HMS Caroline (1795)

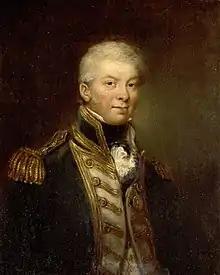
Benjamin William Page, captain of "Caroline" 1802–05

At the start of 1802 "Caroline" shared in the capture of the merchant "Tito" with much of the squadron. On 10 February the frigate returned from Cadiz to be paid off at Portsmouth. She was refitted at Woolwich between March 1802 and February 1803, being recommissioned on 9 November 1802, shortly before the Peace of Amiens ended, beginning to serve in the Napoleonic Wars under Captain Benjamin William Page. "Caroline" served on the Irish Station until May 1803. The ship then received immediate orders to sail for the East Indies carrying the declaration of war upon France and instructions to detain all Dutch vessels. Page had so little time to react that the ship was never configured for service anywhere else but Ireland.